European Bread Museum

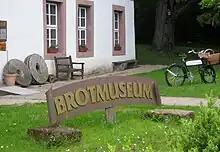
The European Bread Museum

The European Bread Museum, in Ebergötzen in South Lower Saxony, Germany, is a rurally located museum dedicated to the historical development of breadmaking and related subjects in Europe.